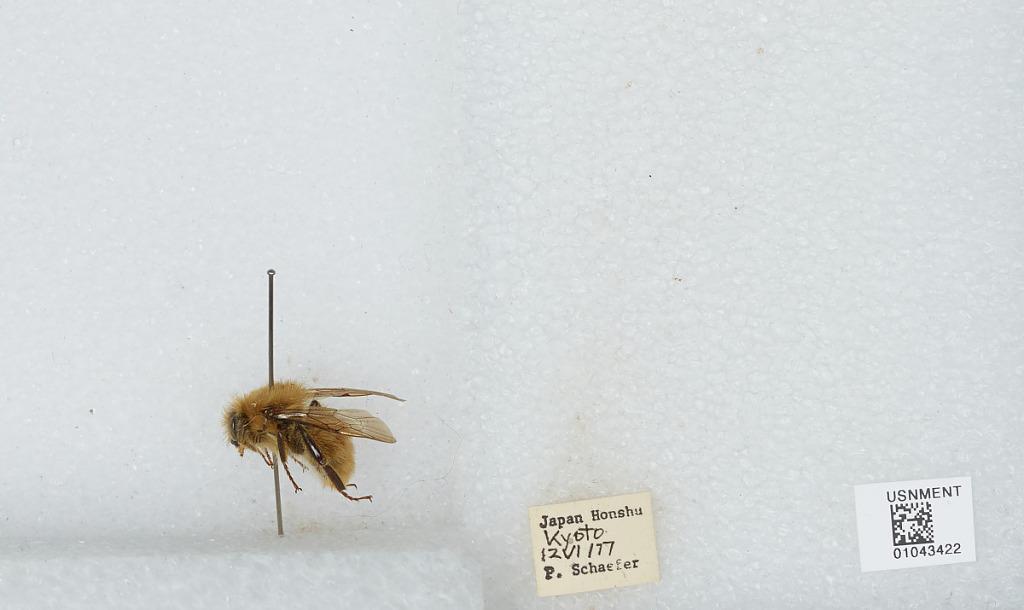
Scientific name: Bombus sp.
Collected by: P. Schafer
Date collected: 1977-6-12
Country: Japan
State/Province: Kyoto
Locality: Kyoto, Honshu